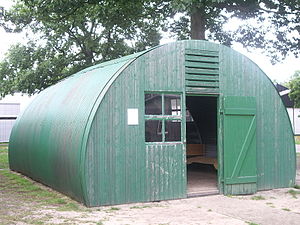
Peter Norman Nissen
Nissenhytte
Nissenhytte set udefra
Peter Norman Nissen var en amerikansk-canadisk-britisk ingeniør, som er mest kendt som opfinderen af Nissenhytten under 1. Verdenskrig.